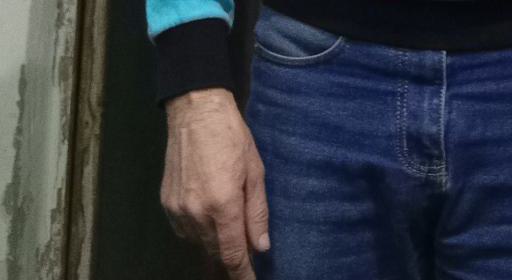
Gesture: no_gesture